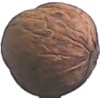
Label: walnut